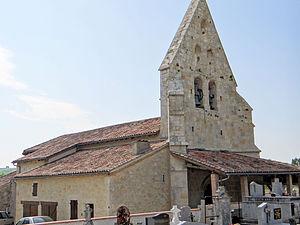
Saint-Cirice - Église Saint-Cyr-et-Sainte-Juliette - Ensemble
Cet article recense les monuments historiques de Tarn-et-Garonne, en France.